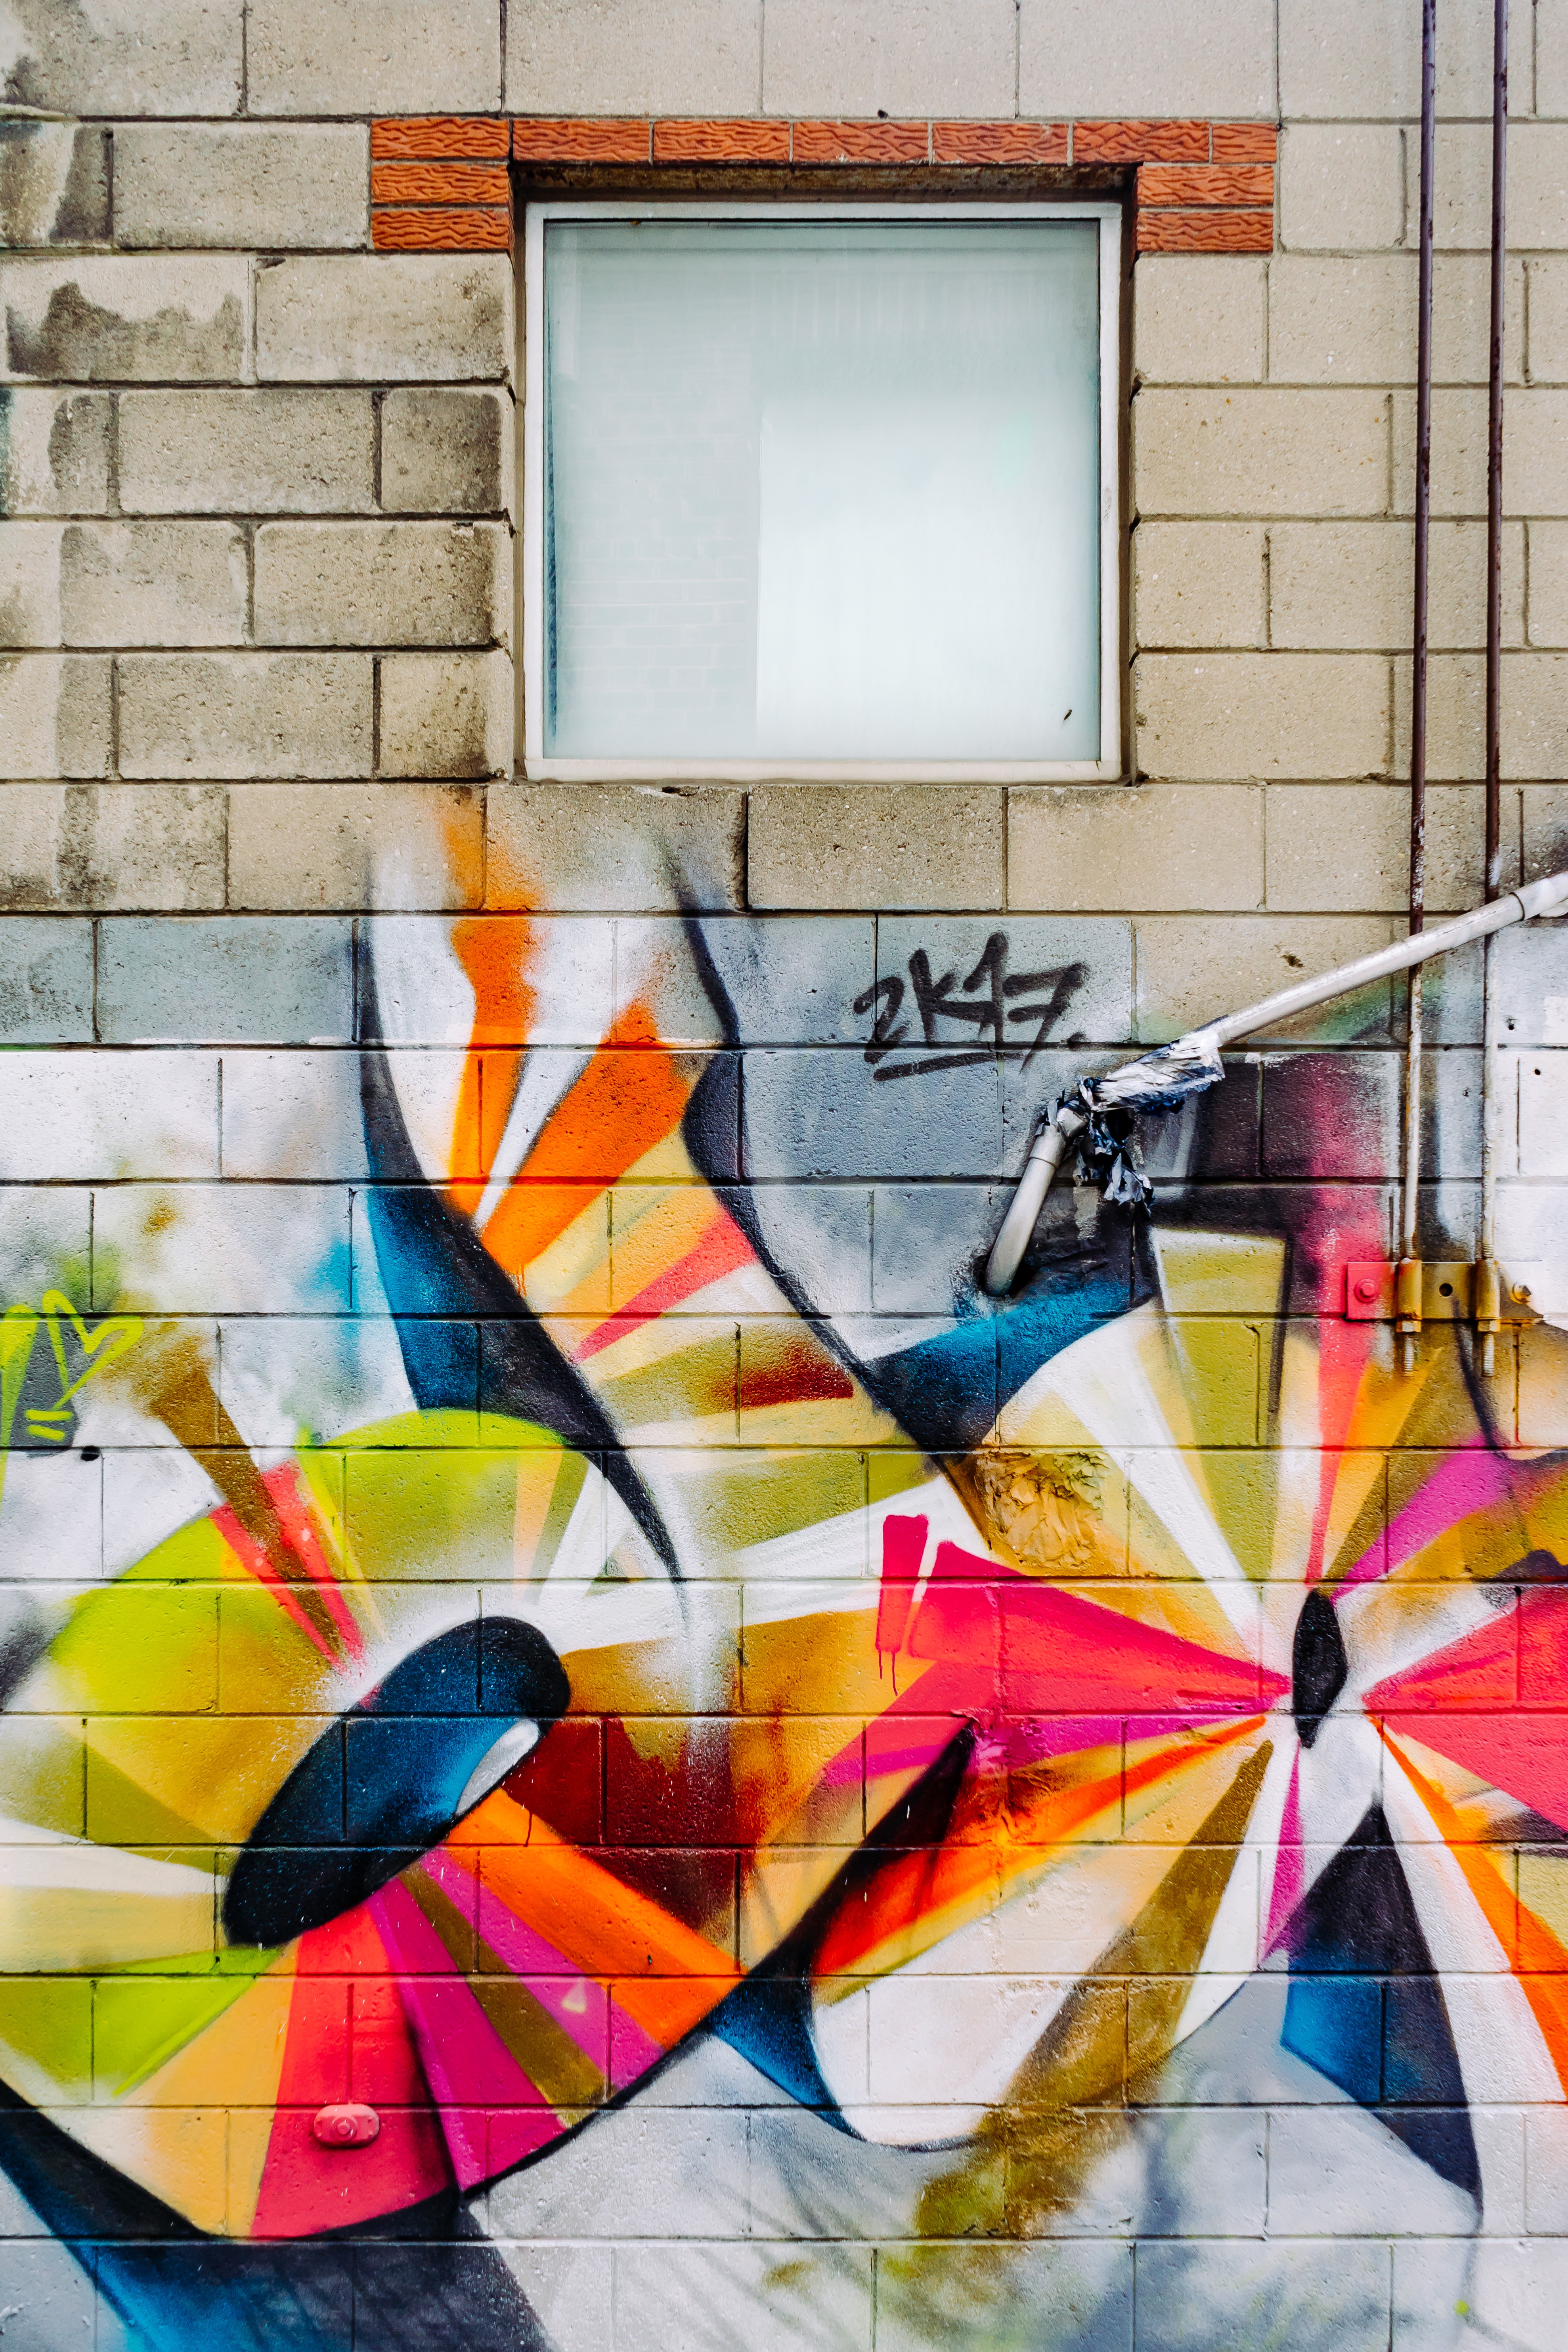
window, glass, wall, color, art, illustration, design, modern art